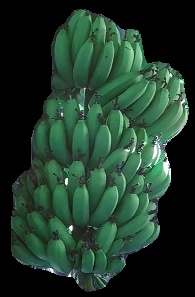
Variety: pachbale
Grade: grade1